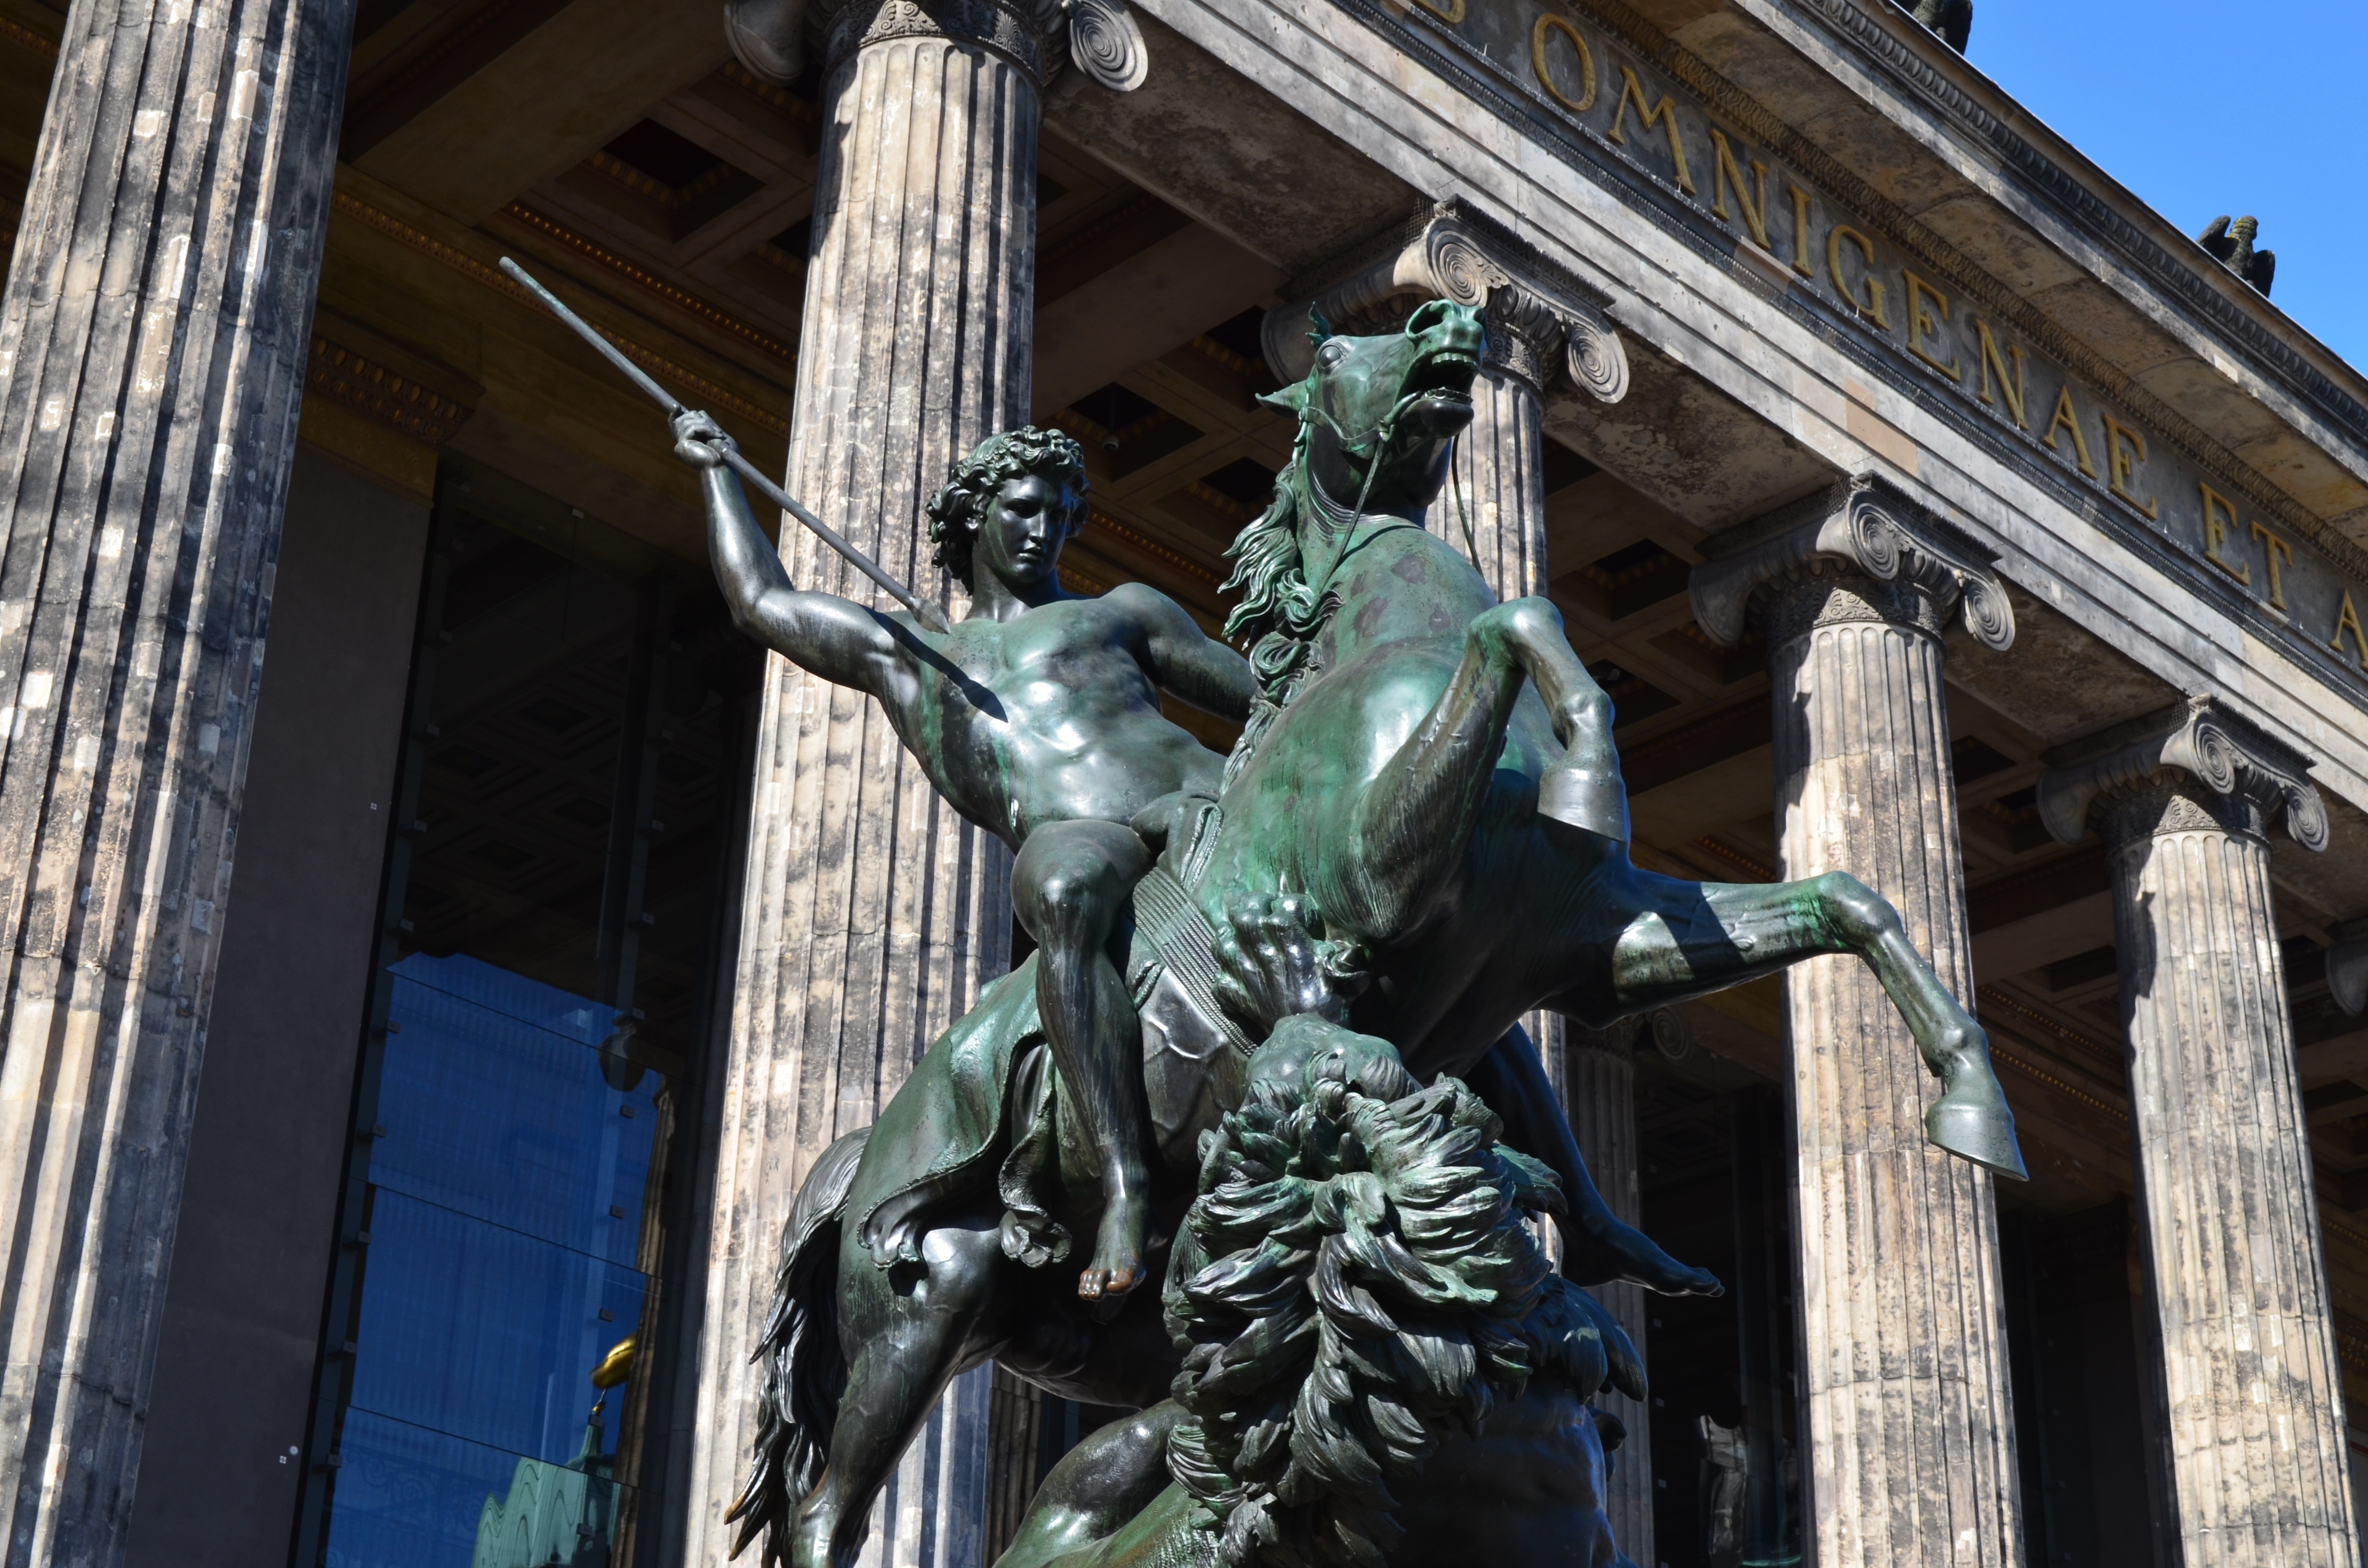
monument, statue, museum, horse, lion, artwork, fight, places of interest, sculpture, capital, art, figure, germany, berlin, culture, bronze, historically, columnar, ionic, reiter, spear, museum island, bronze sculpture